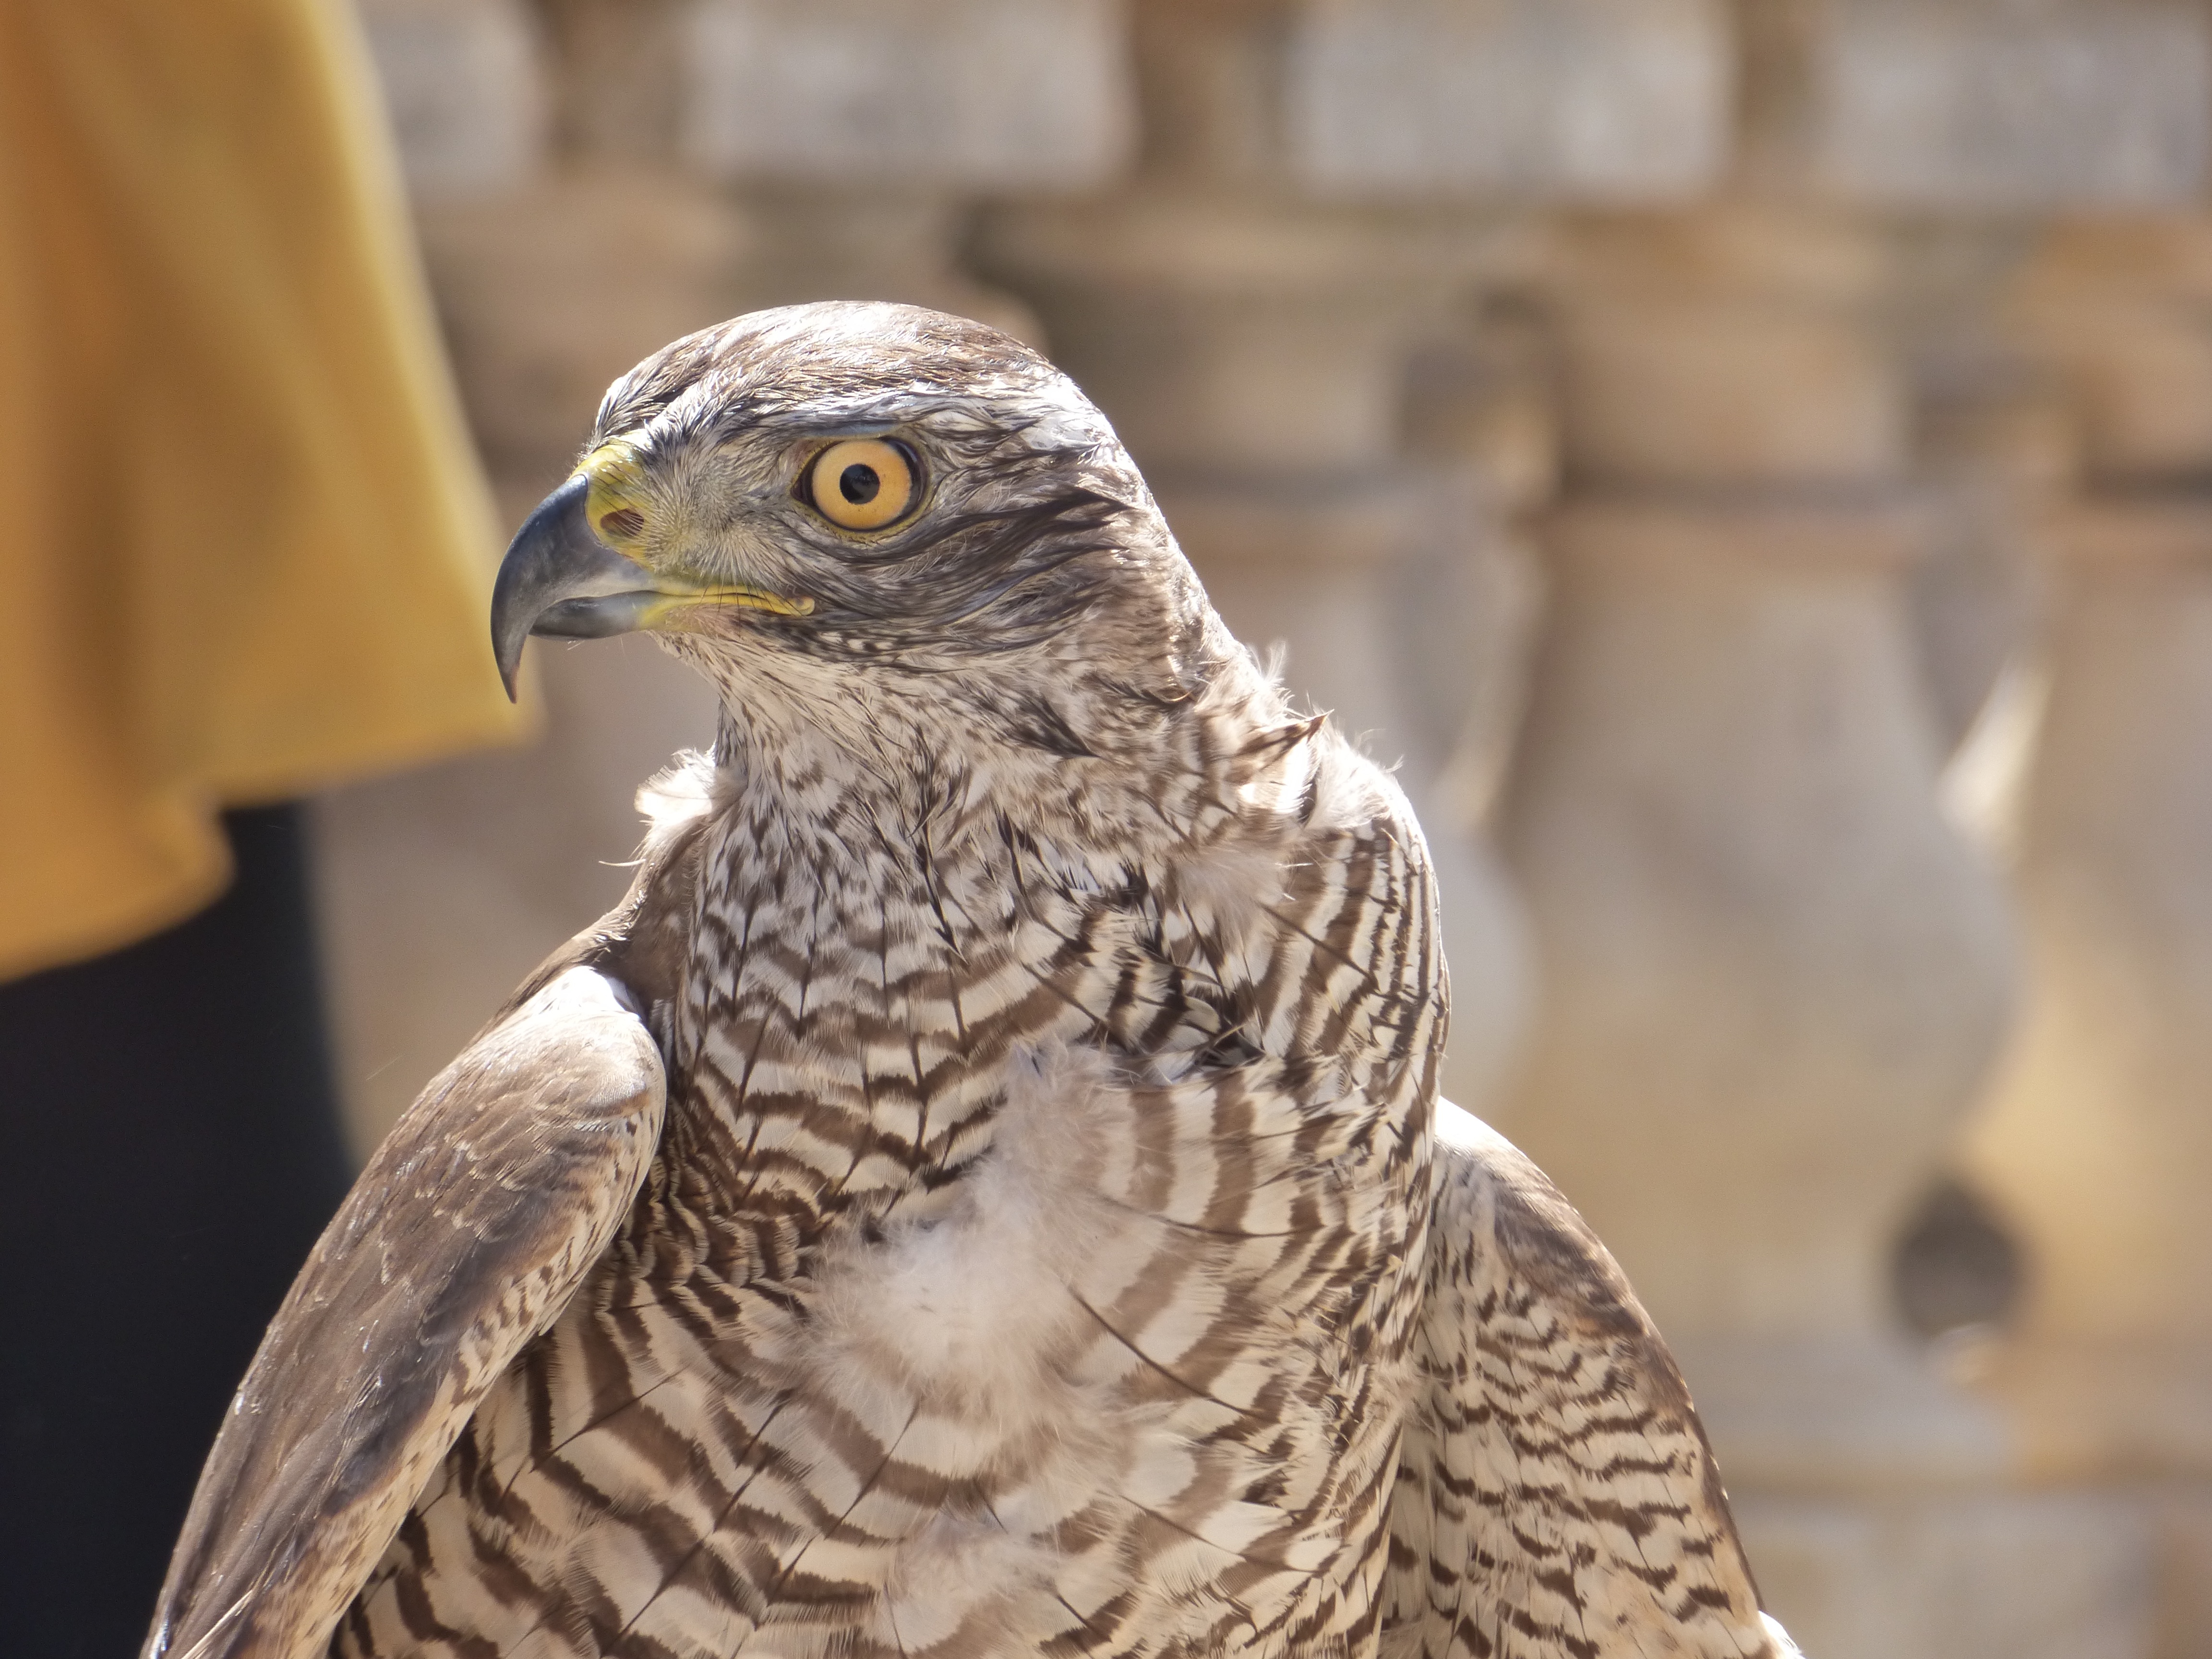
bird, wing, animal, wildlife, beak, owl, fauna, plumage, bird of prey, close up, vertebrate, malta, hunter, falcon, prey, falconry, accipitriformes